Dieppe station

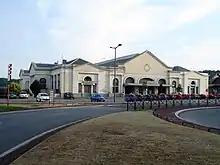
Dieppe station

Dieppe station (French: "Gare de Dieppe") is the train station for the town of Dieppe, Seine-Maritime and was built by Chemins de fer de Paris à Cherbourg and opened on 28 July 1848. It used to have a direct connection with Paris-St. Lazare via Serqueux and Gisors, but this line was closed in 2006. Along with Dieppe-Port, it was a stop on the trains from Paris to London via Newhaven. The station is now the terminus of a line from Paris "via" Rouen.